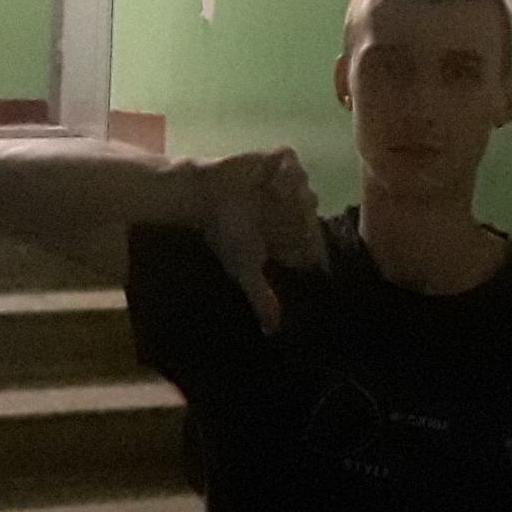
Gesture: dislike